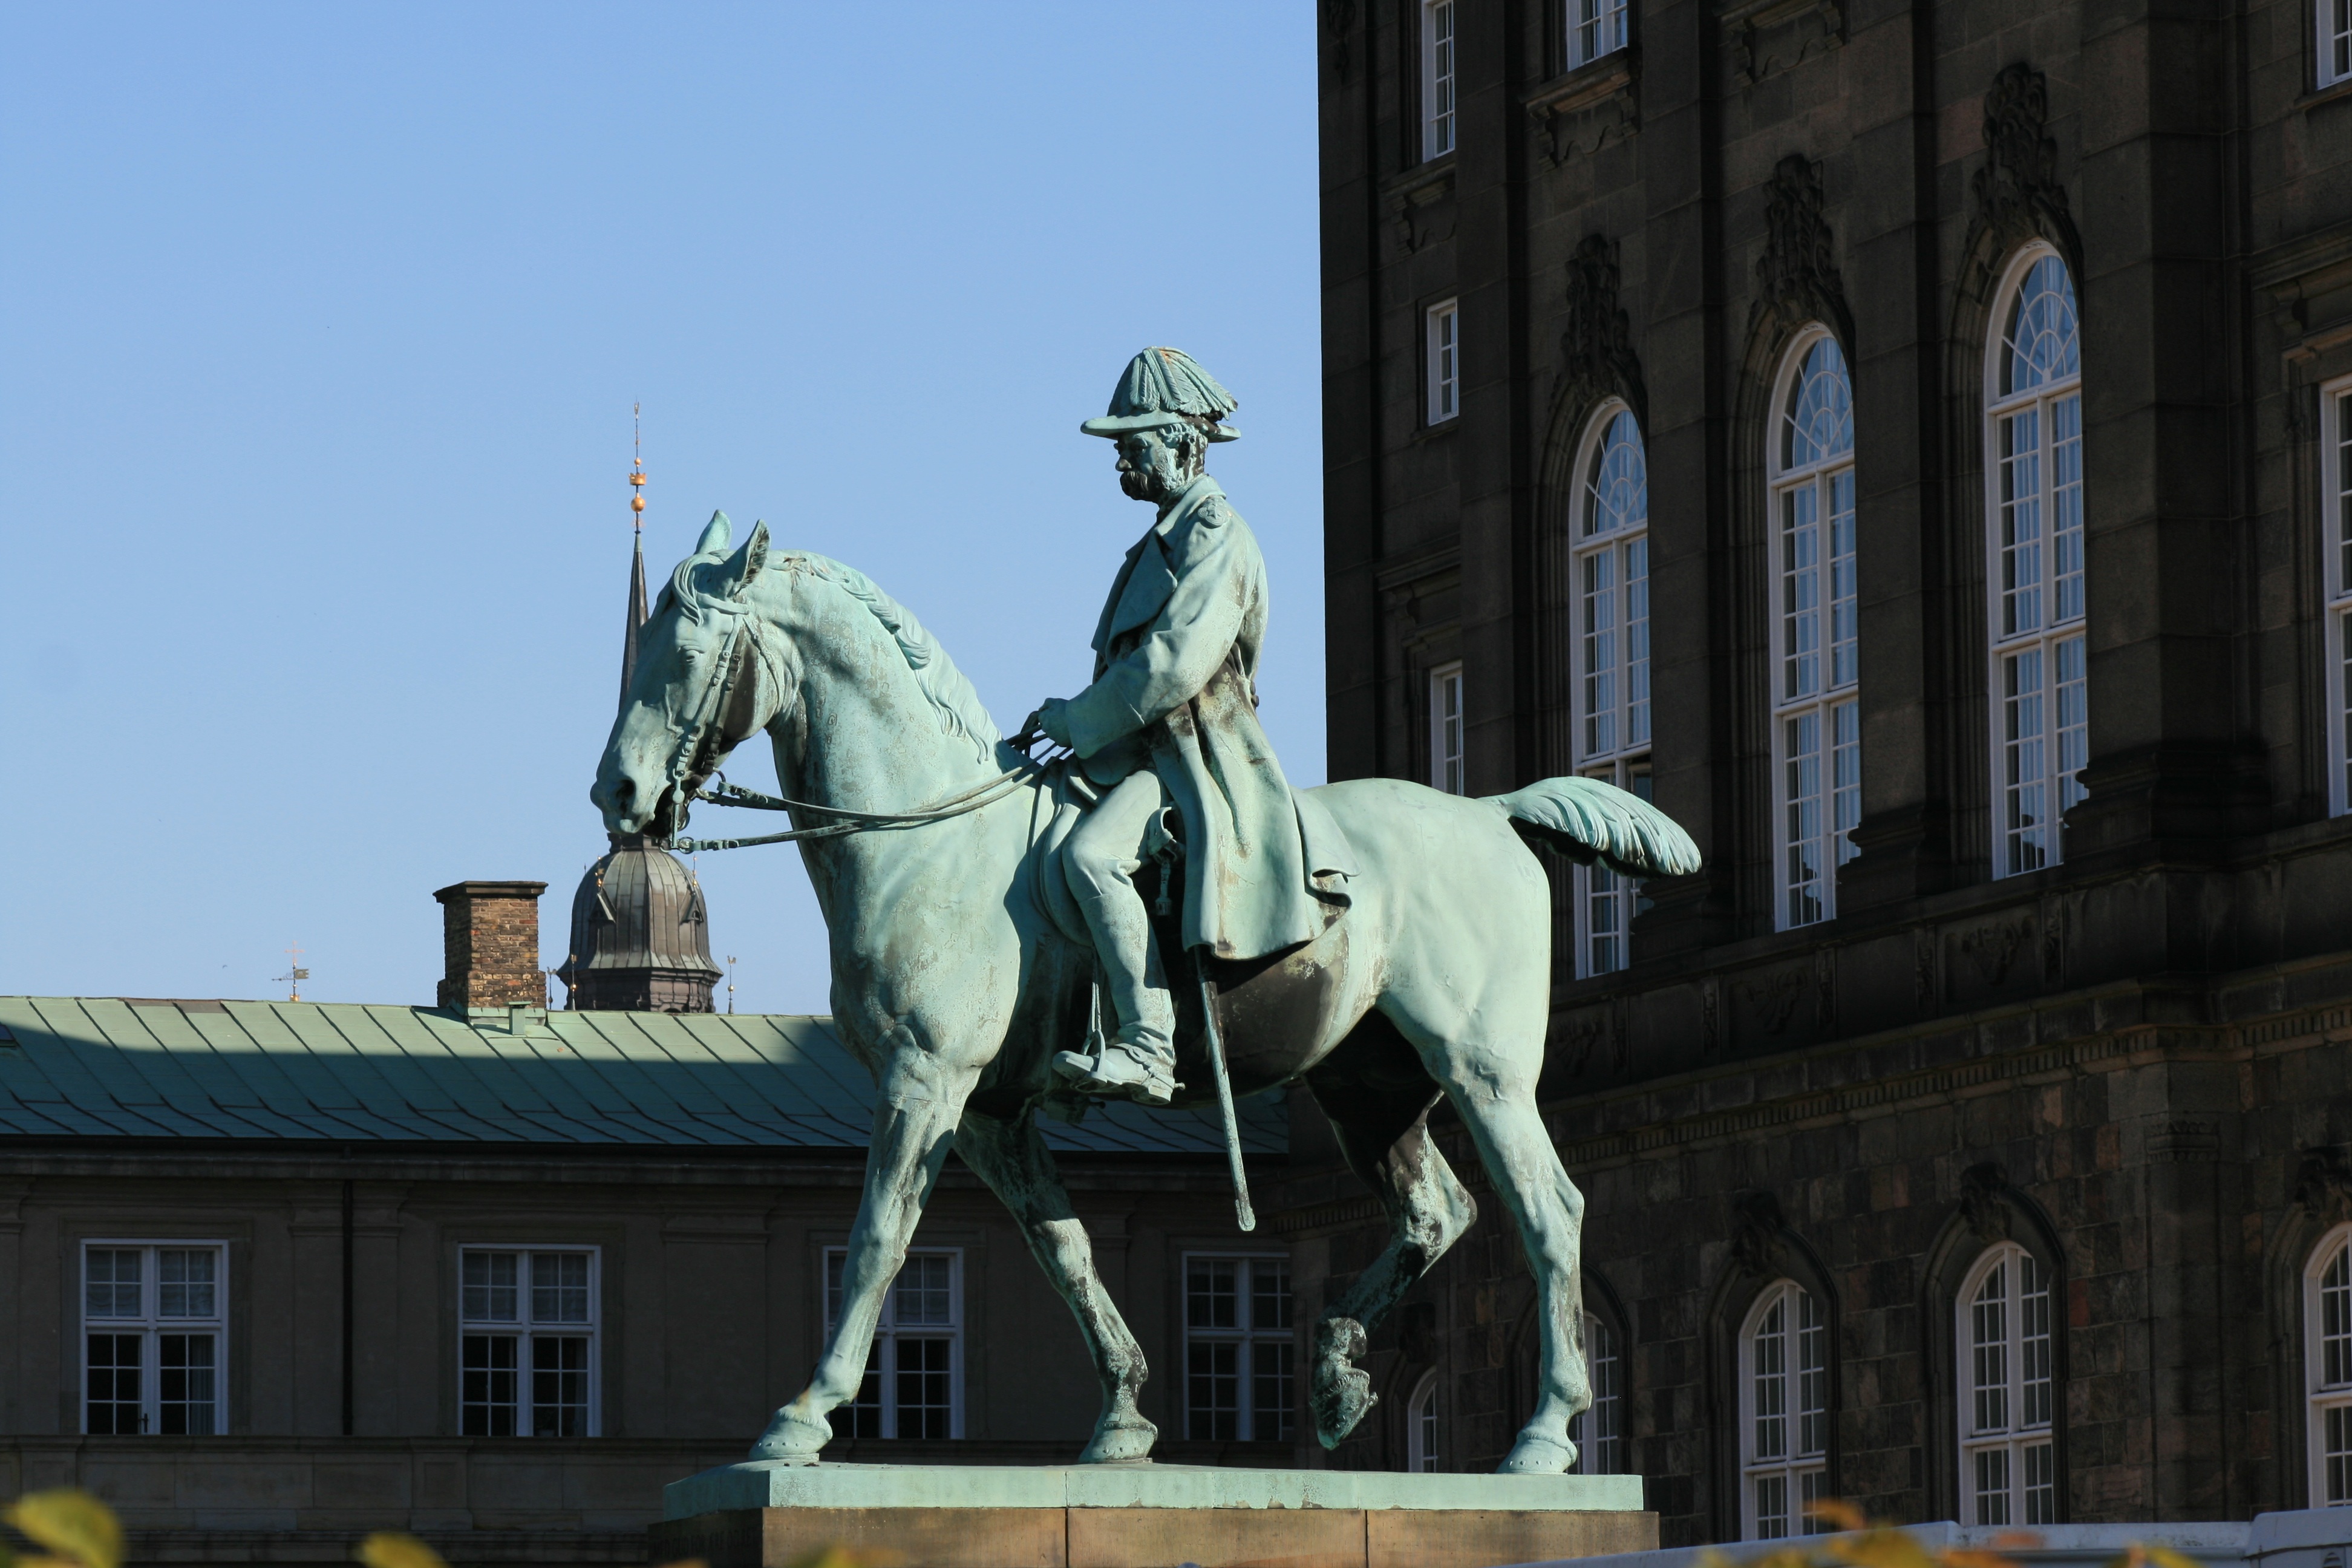
old, monument, travel, statue, tourism, sculpture, art, denmark, copenhagen, scandinavia, screenshot, danish